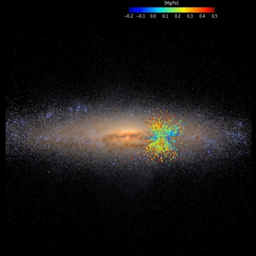
the observed stars from the survey superimposed on computer .